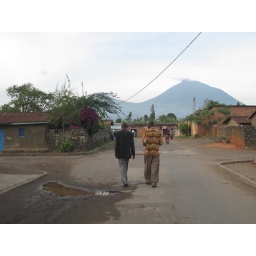
The road to the house in Belish